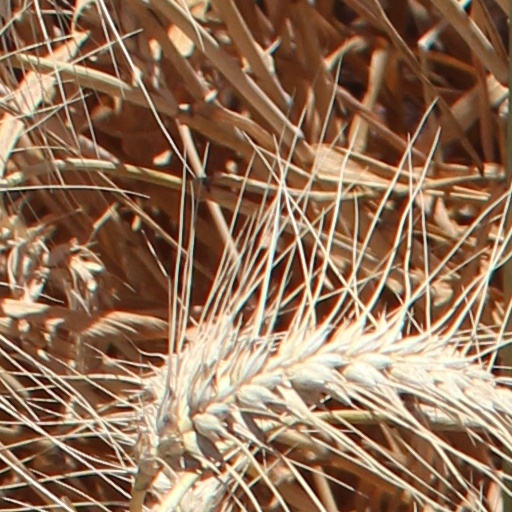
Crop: wheat